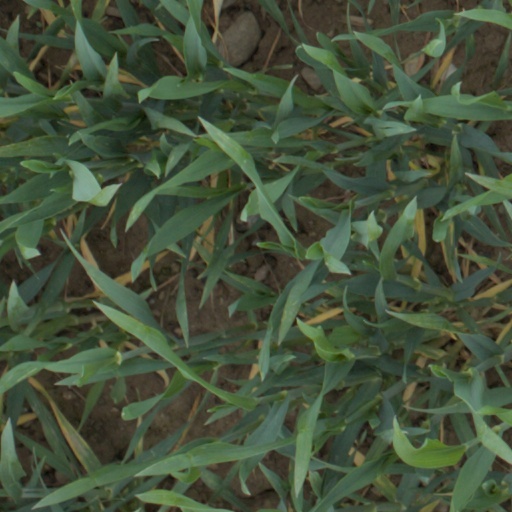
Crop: wheat